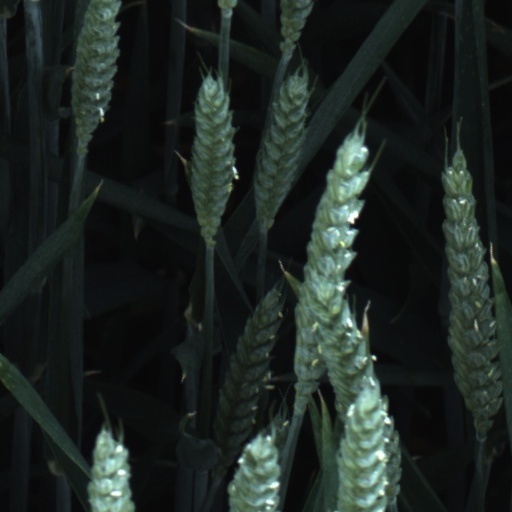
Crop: wheat